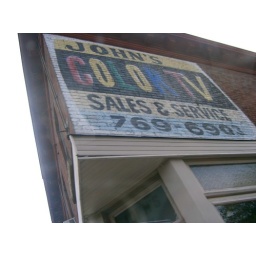
Snapped this in Toronto thru the car window. Really love how the sign was painted on the brick.